FK Pirmasens

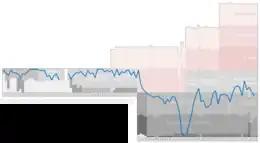
Historical chart of FK Pirmasens league performance

The club developed into a strong amateur side in southwestern Germany. In post-First World War play, the club was grouped in the tier-one Kreisliga Saar in 1919 but then moved to the Kreisliga Pfalz in 1920. From 1930 to 1933 the team made three consecutive appearances in the final of the Southern German championship, on the strength of four Bezirksliga Rhein-Saar titles, and between 1934 and 1936 were three times vice-champions of the Gauliga Südwest, one of sixteen top flight divisions formed in the re-organization of German football under the Third Reich. World War II was hard on the club: following a 0–26 beating at the hands of 1. FC Kaiserslautern in 1942 they withdrew from competition until after the conflict. After the war the club played in the Oberliga Südwest and captured league titles there in 1958, 1959 and 1960 while finishing as vice champions in 1954 and 1962. The club was so popular at the time that they often had to abandon their home ground in favour of the stadium in nearby Ludwigshafen in order to accommodate crowds of up to 65,000 spectators.